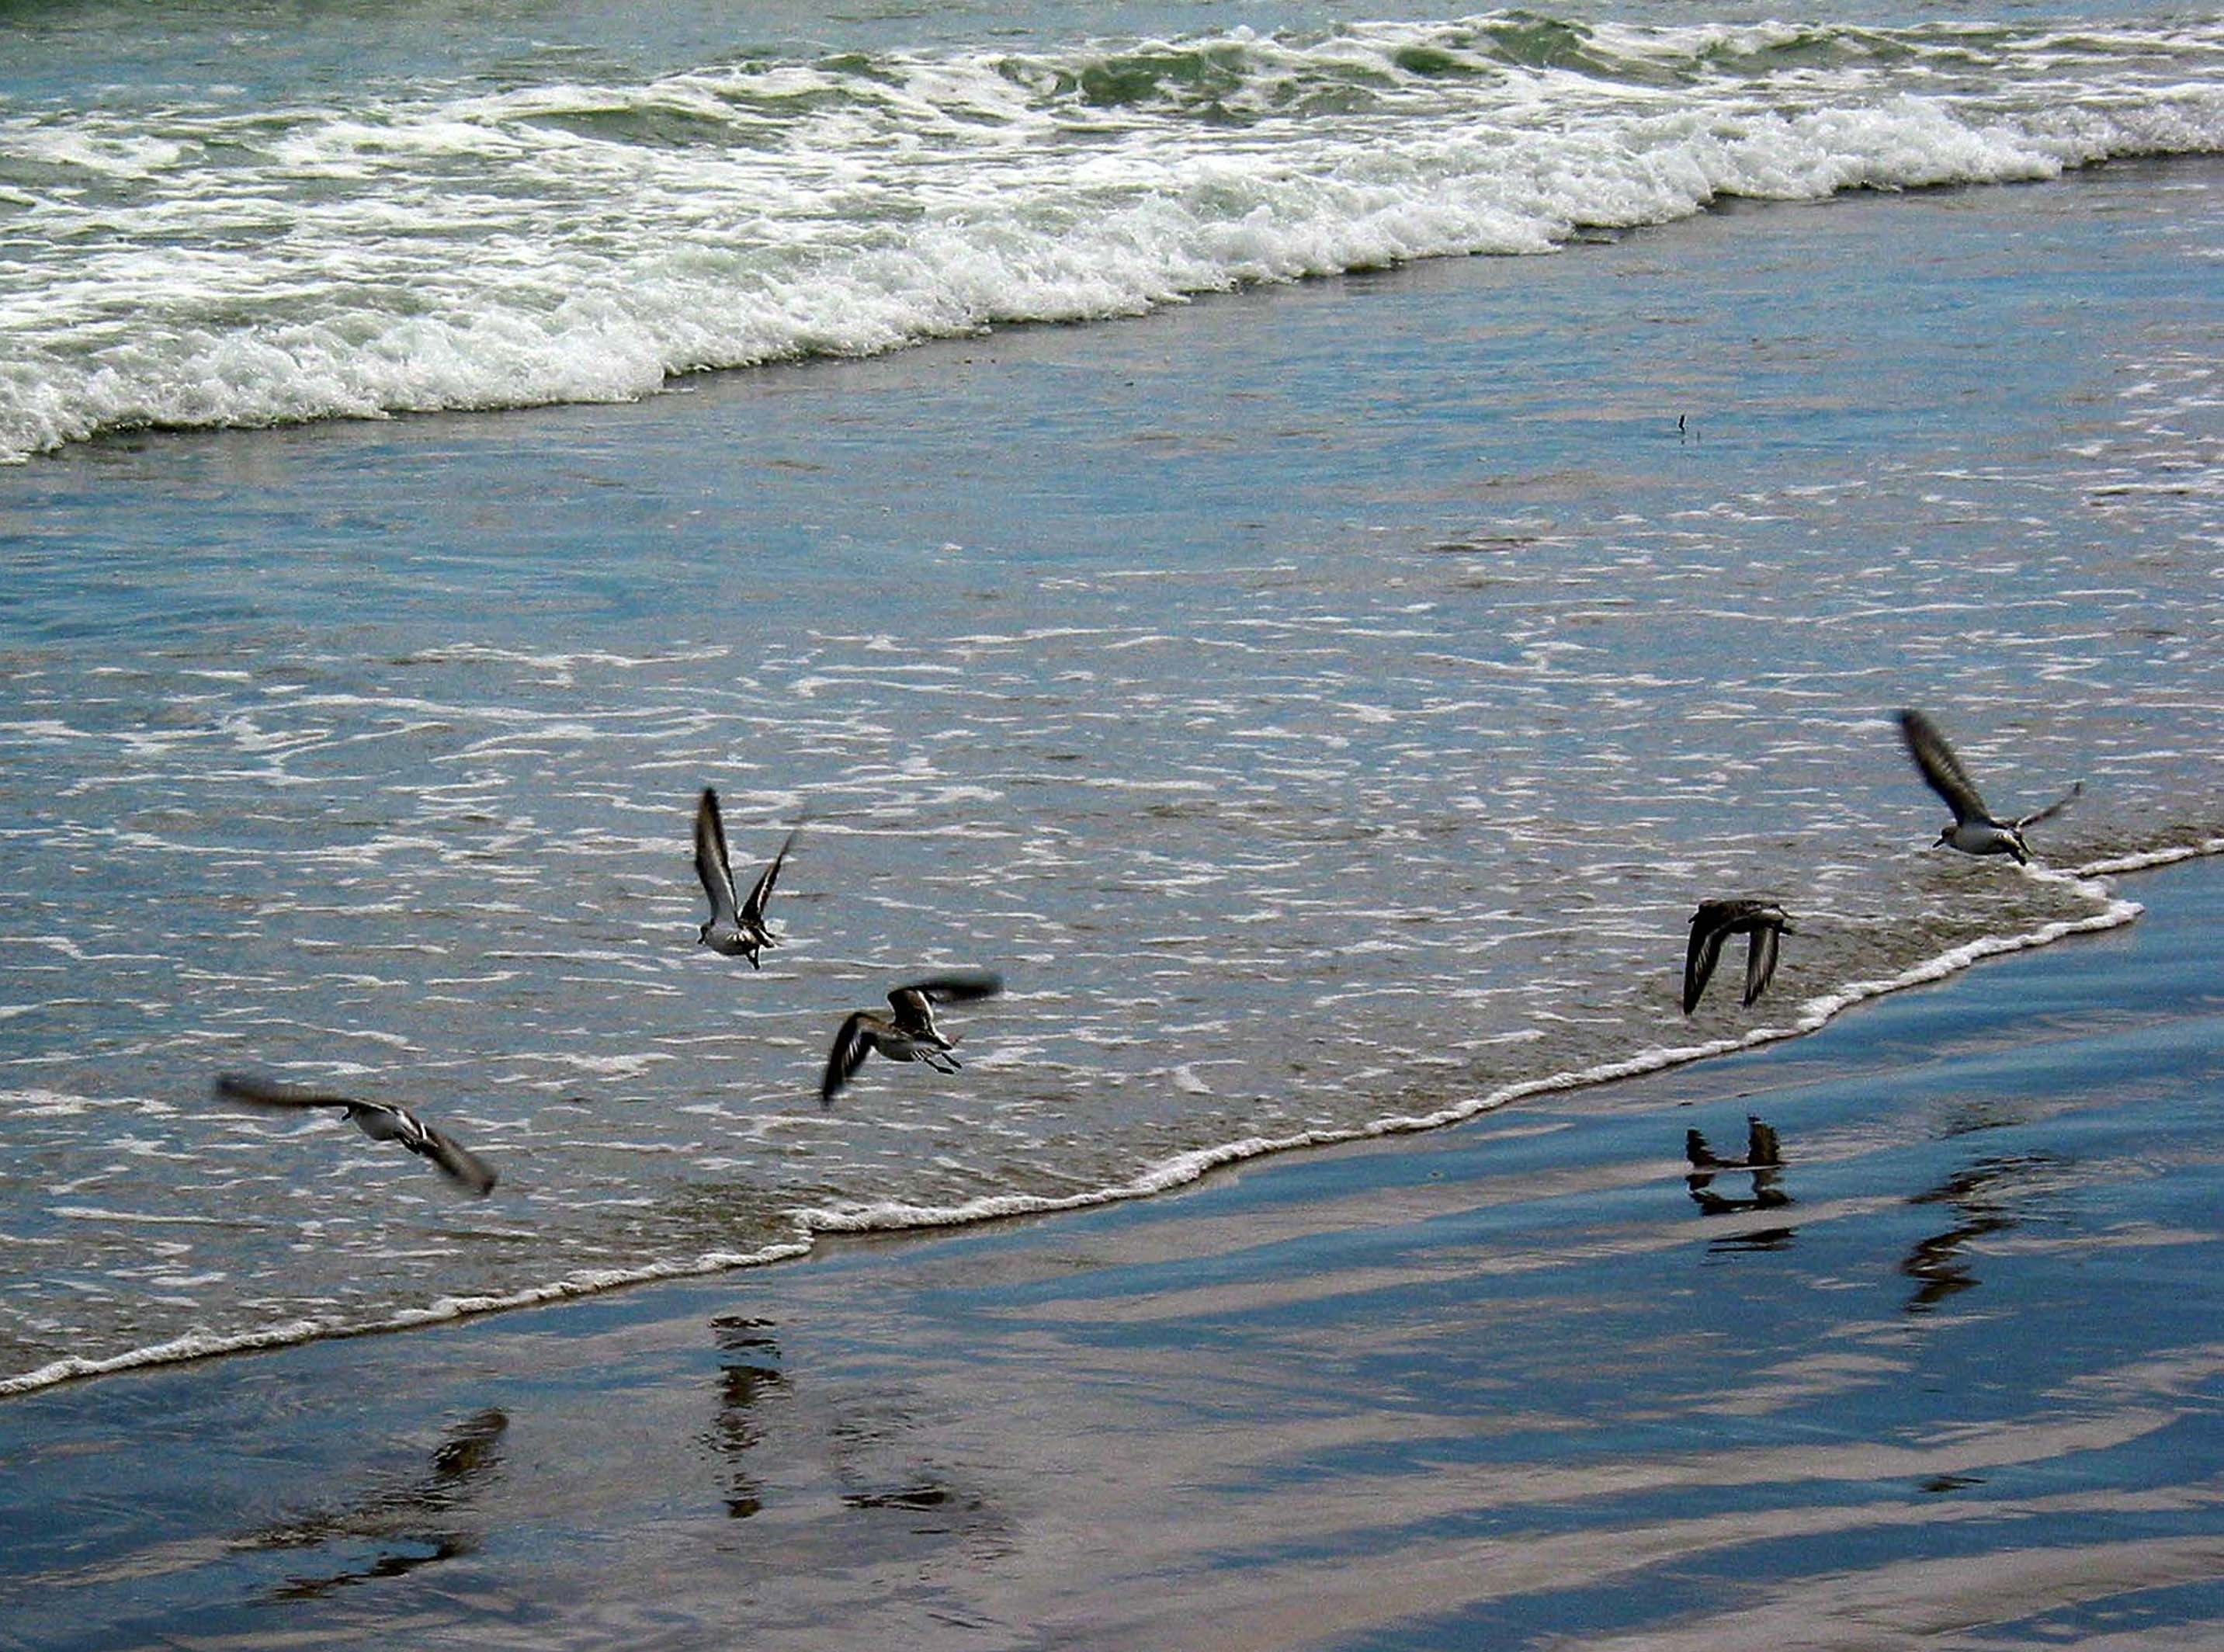
beach, sea, coast, ocean, bird, shore, fly, summer, birds, vertebrate, water bird, mudflat